Dan Coats

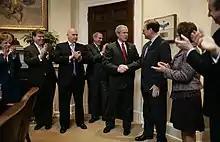
Coats with President George W. Bush in January 2006

Coats released the DNI's "Worldwide Threat Assessment of the US Intelligence Community" on January 29, 2019, listing the major threats to the United States. The reports states that the "international system is coming under increasing strain amid continuing cyber and WMD proliferation threats, competition in space, and regional conflicts. Among the disturbing trends are hostile states and actors' intensifying online efforts to influence and interfere with elections here and abroad and their use of chemical weapons. Terrorism too will continue to be a top threat to US and partner interests worldwide, particularly in Sub-Saharan Africa, the Middle East, South Asia, and Southeast Asia. The development and application of new technologies will introduce both risks and opportunities, and the US economy will be challenged by slower global economic growth and growing threats to U.S. economic competitiveness." In the report, Coats also highlighted the potential negative impacts to US national security as a result of climate change, with this statement: "The United States will probably have to manage the impact of global human security challenges, such as threats to public health, historic levels of human displacement, assaults on religious freedom, and the